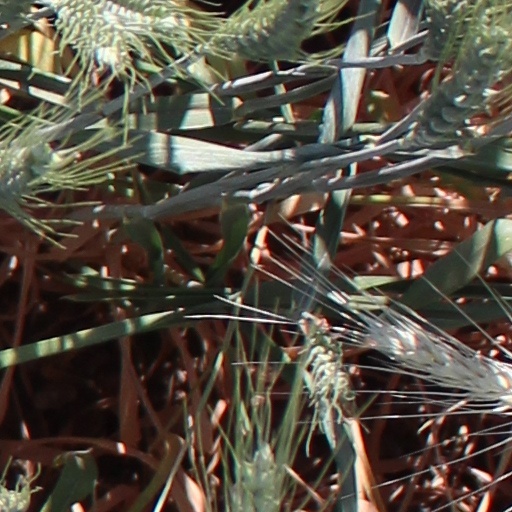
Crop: wheat